List of Madonna concerts

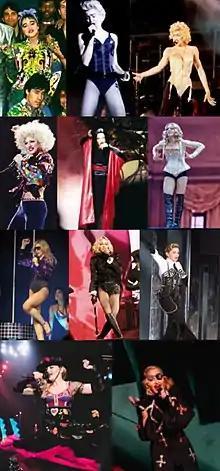
Collage depicting Madonna's eleven concert tours, beginning with 1985's the Virgin Tour and ending with the Madame X Tour (2019–2020)

American singer Madonna has performed on twelve concert tours, nineteen one-off concerts, nine benefit concerts, and three music festivals. Madonna has been nicknamed by some publications as the "Queen of Concerts" or "Queen of Touring", recognizing her "years-deep involvement in the touring game" and stage shows. Once the highest-grossing female touring artist according to "Billboard" Boxscore and "Pollstar", Madonna remains one of the highest-grossing live touring acts.